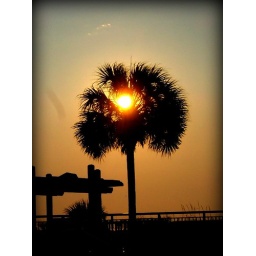
A palm tree I spotted at sunset in Myrtle Beach